Ancient Rome and wine

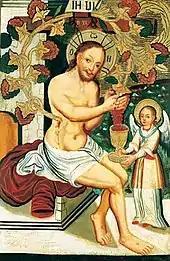
Wine's use in the Christian sacrament of the Eucharist shares similarities with the pagan rites dedicated to Bacchus.

As in much of the ancient world, sweet white wine was the most highly regarded style. Wine was often diluted with warm water, occasionally seawater.